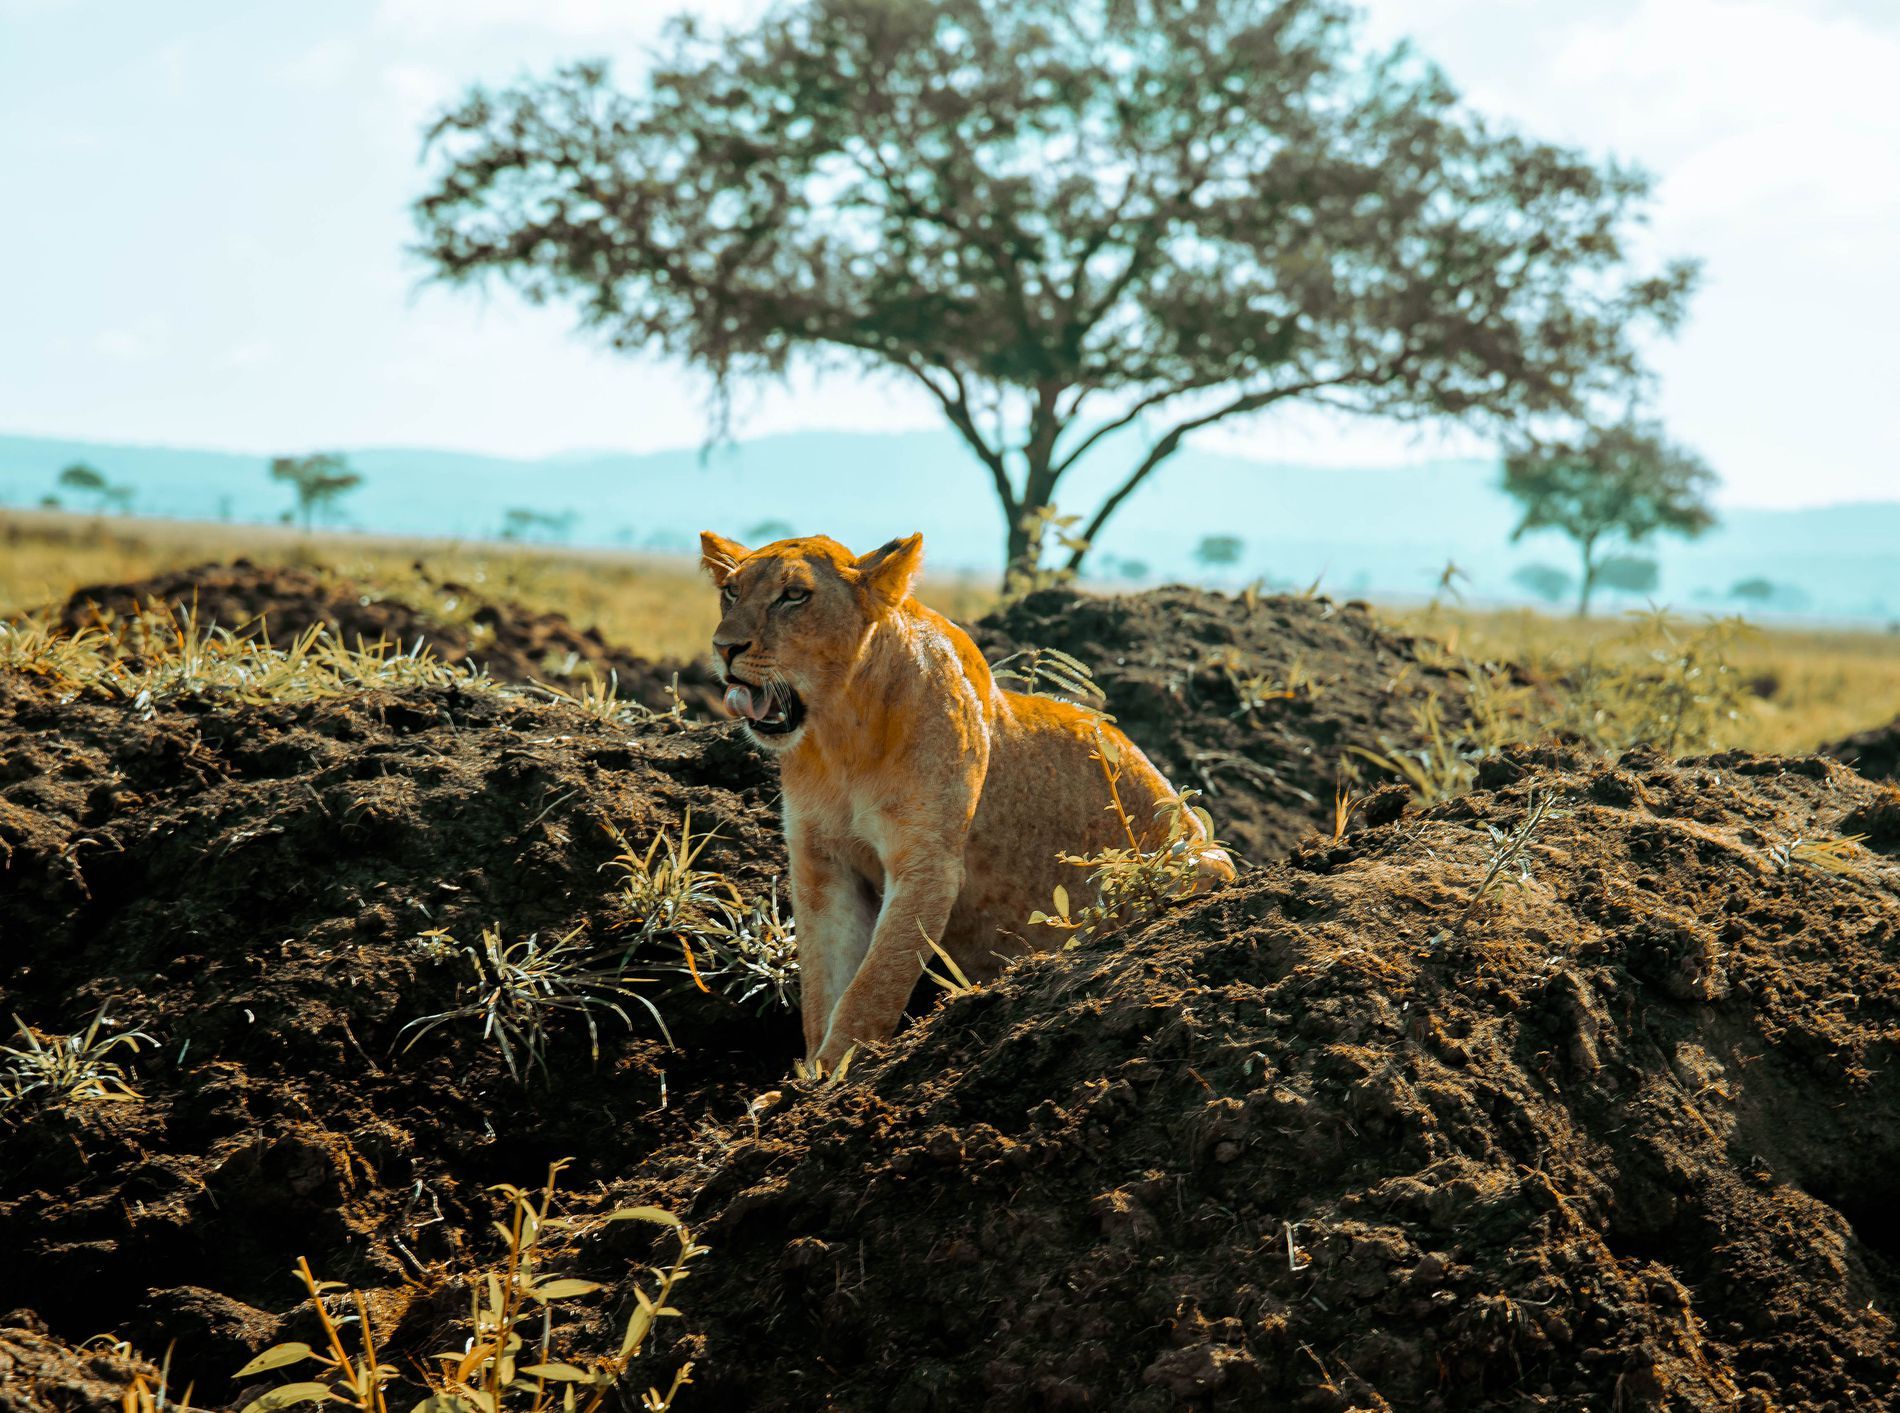
Savannah Queen
A lioness resting on dark mounds of earth in the African savannah, under soft daylight with scattered trees.
The image captures a majestic lioness in a mid-ground profile angle, sitting alert among mounds of dark soil. A tree in the background adds depth, while the atmosphere feels wild, raw, and tranquil. The color palette includes warm earthy browns, dry yellow-greens, and sky blues, painting a classic safari landscape filled with strength and stillness.
Labels: Soil, Animal, Lion, Mammal, Wildlife, Field, Grassland, Nature, Outdoors, Plant, Vegetation, Savanna, Wilderness, Land, Grass, Landscape, Tree, Rock, Scenery, Lioness, Sky, mountain
Camera: NIKON CORPORATION NIKON D750
Lens: 24.0-120.0 mm f/4.0, AF-S Nikkor 24-120mm f/4G ED VR
Aperture: F5.6
Exposure: 1/160 sec
ISO: 100
Focal length: 120.0 mm